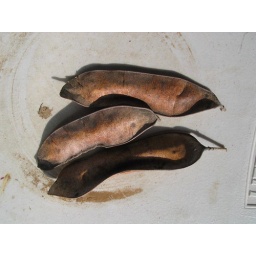
These seeds were collected on our trip. We planted them in bags to see if a tree would result.